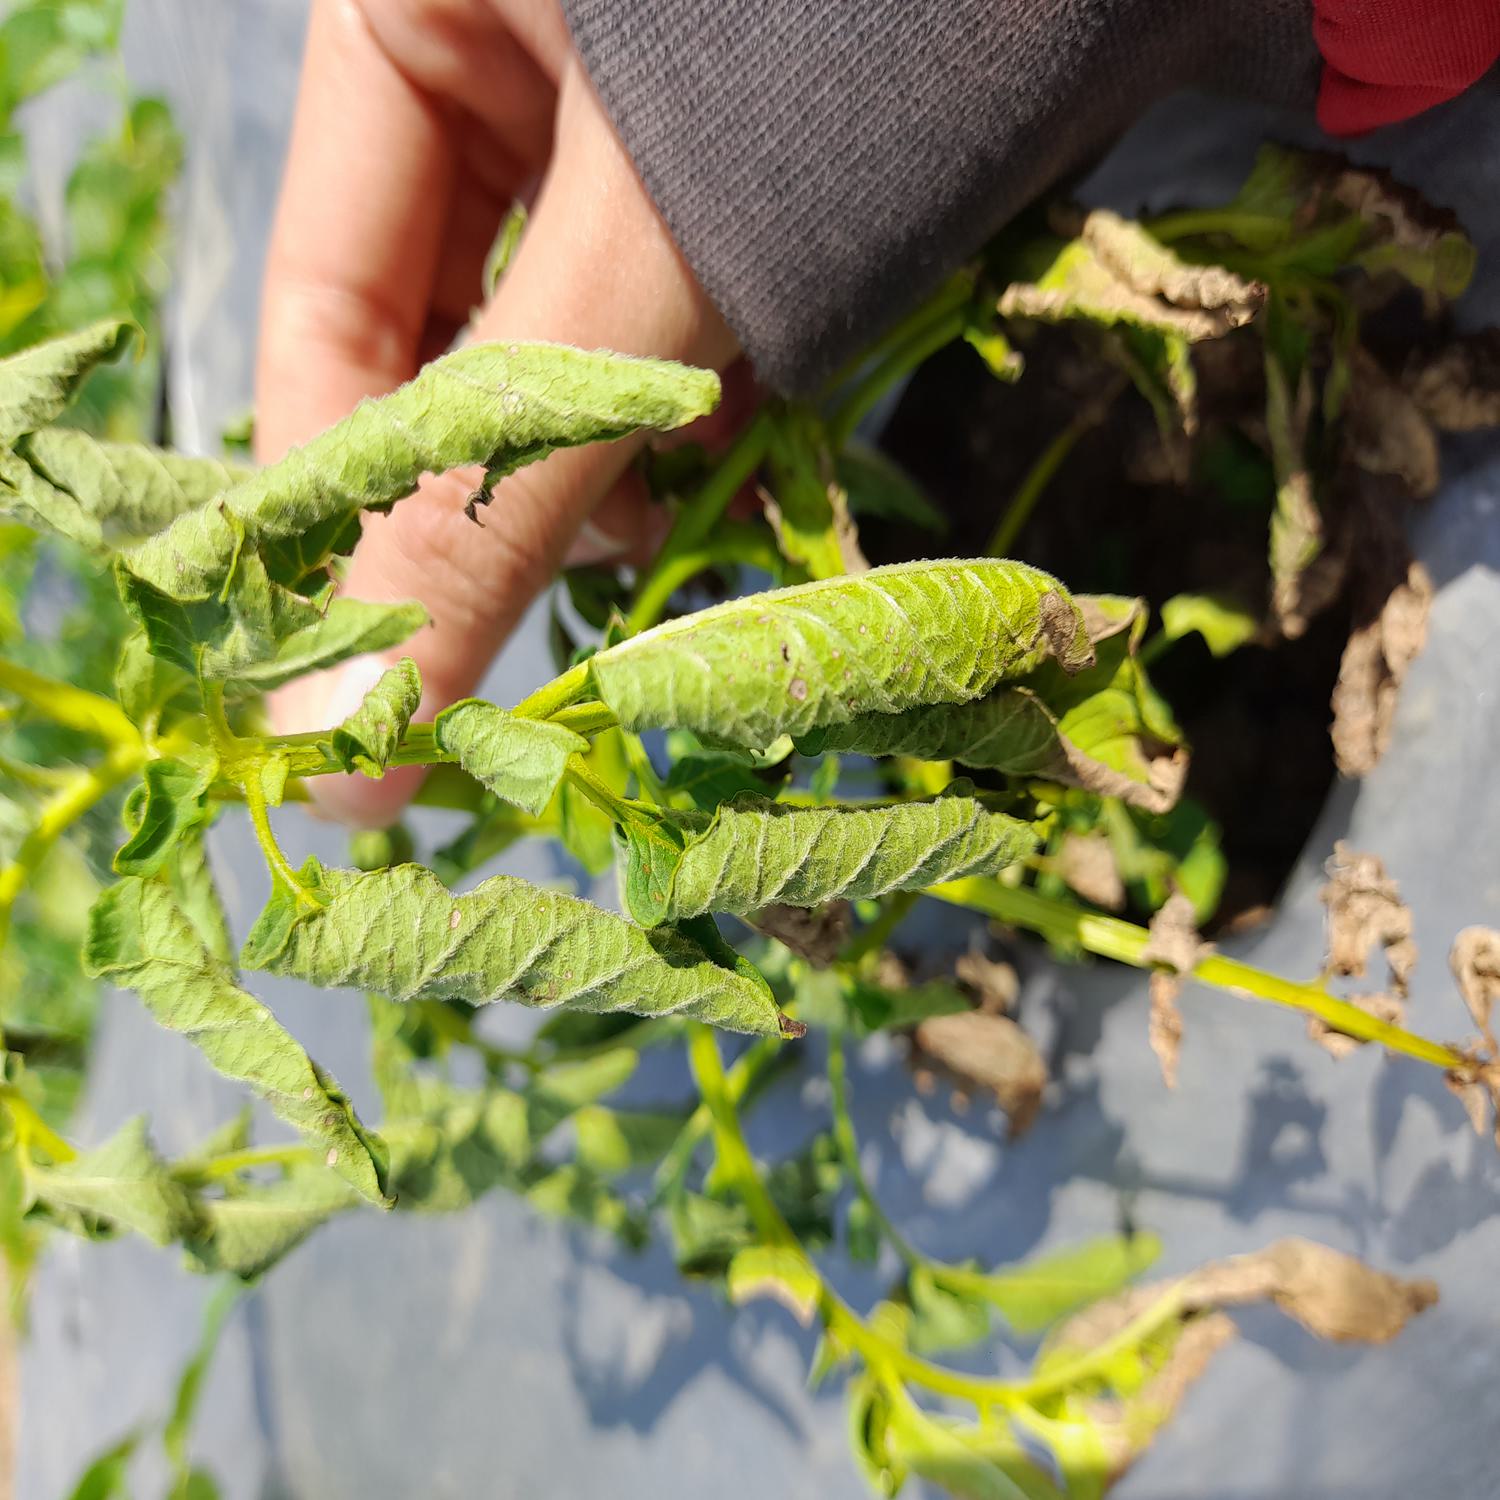
Label: Bacteria